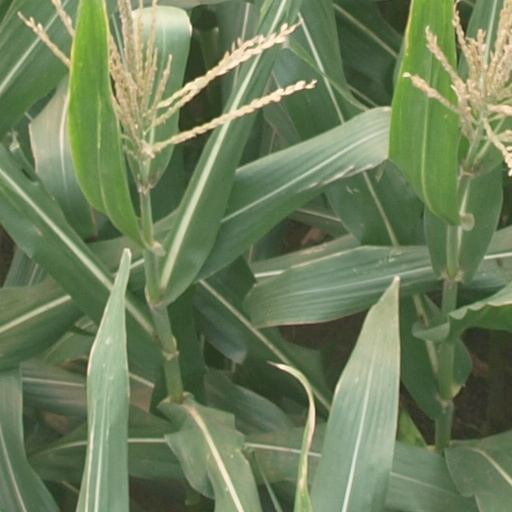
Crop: maize; corn